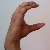
The image shows a hand gesture representing the letter 'C' in Indian Sign Language.